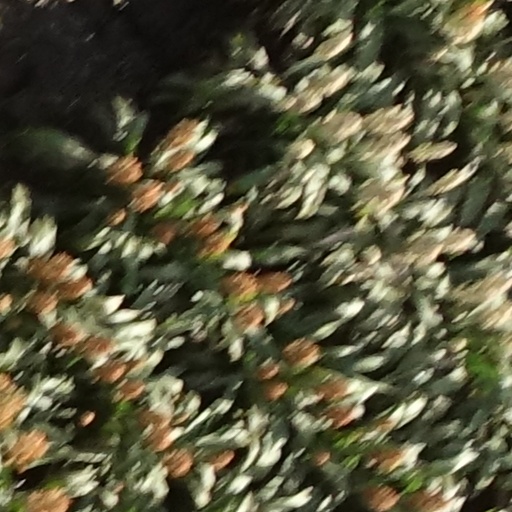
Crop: sorghum